Elite Hall

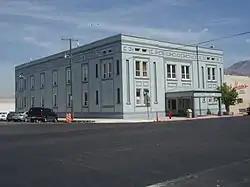

Elite Hall, at 98 W. Main St. in Hyrum, Utah, is a historic dance hall that was built in 1917 that is listed on the National Register of Historic Places. In 2003, when it was listed, it was deemed significant for association with community life in Hyrum and as one of only two surviving spring-loaded dance floors in Utah. It has an "imposing presence" on the Main Street of Hyrum, and is mainly commercial-style but has elements of Prairie School styling in its design.